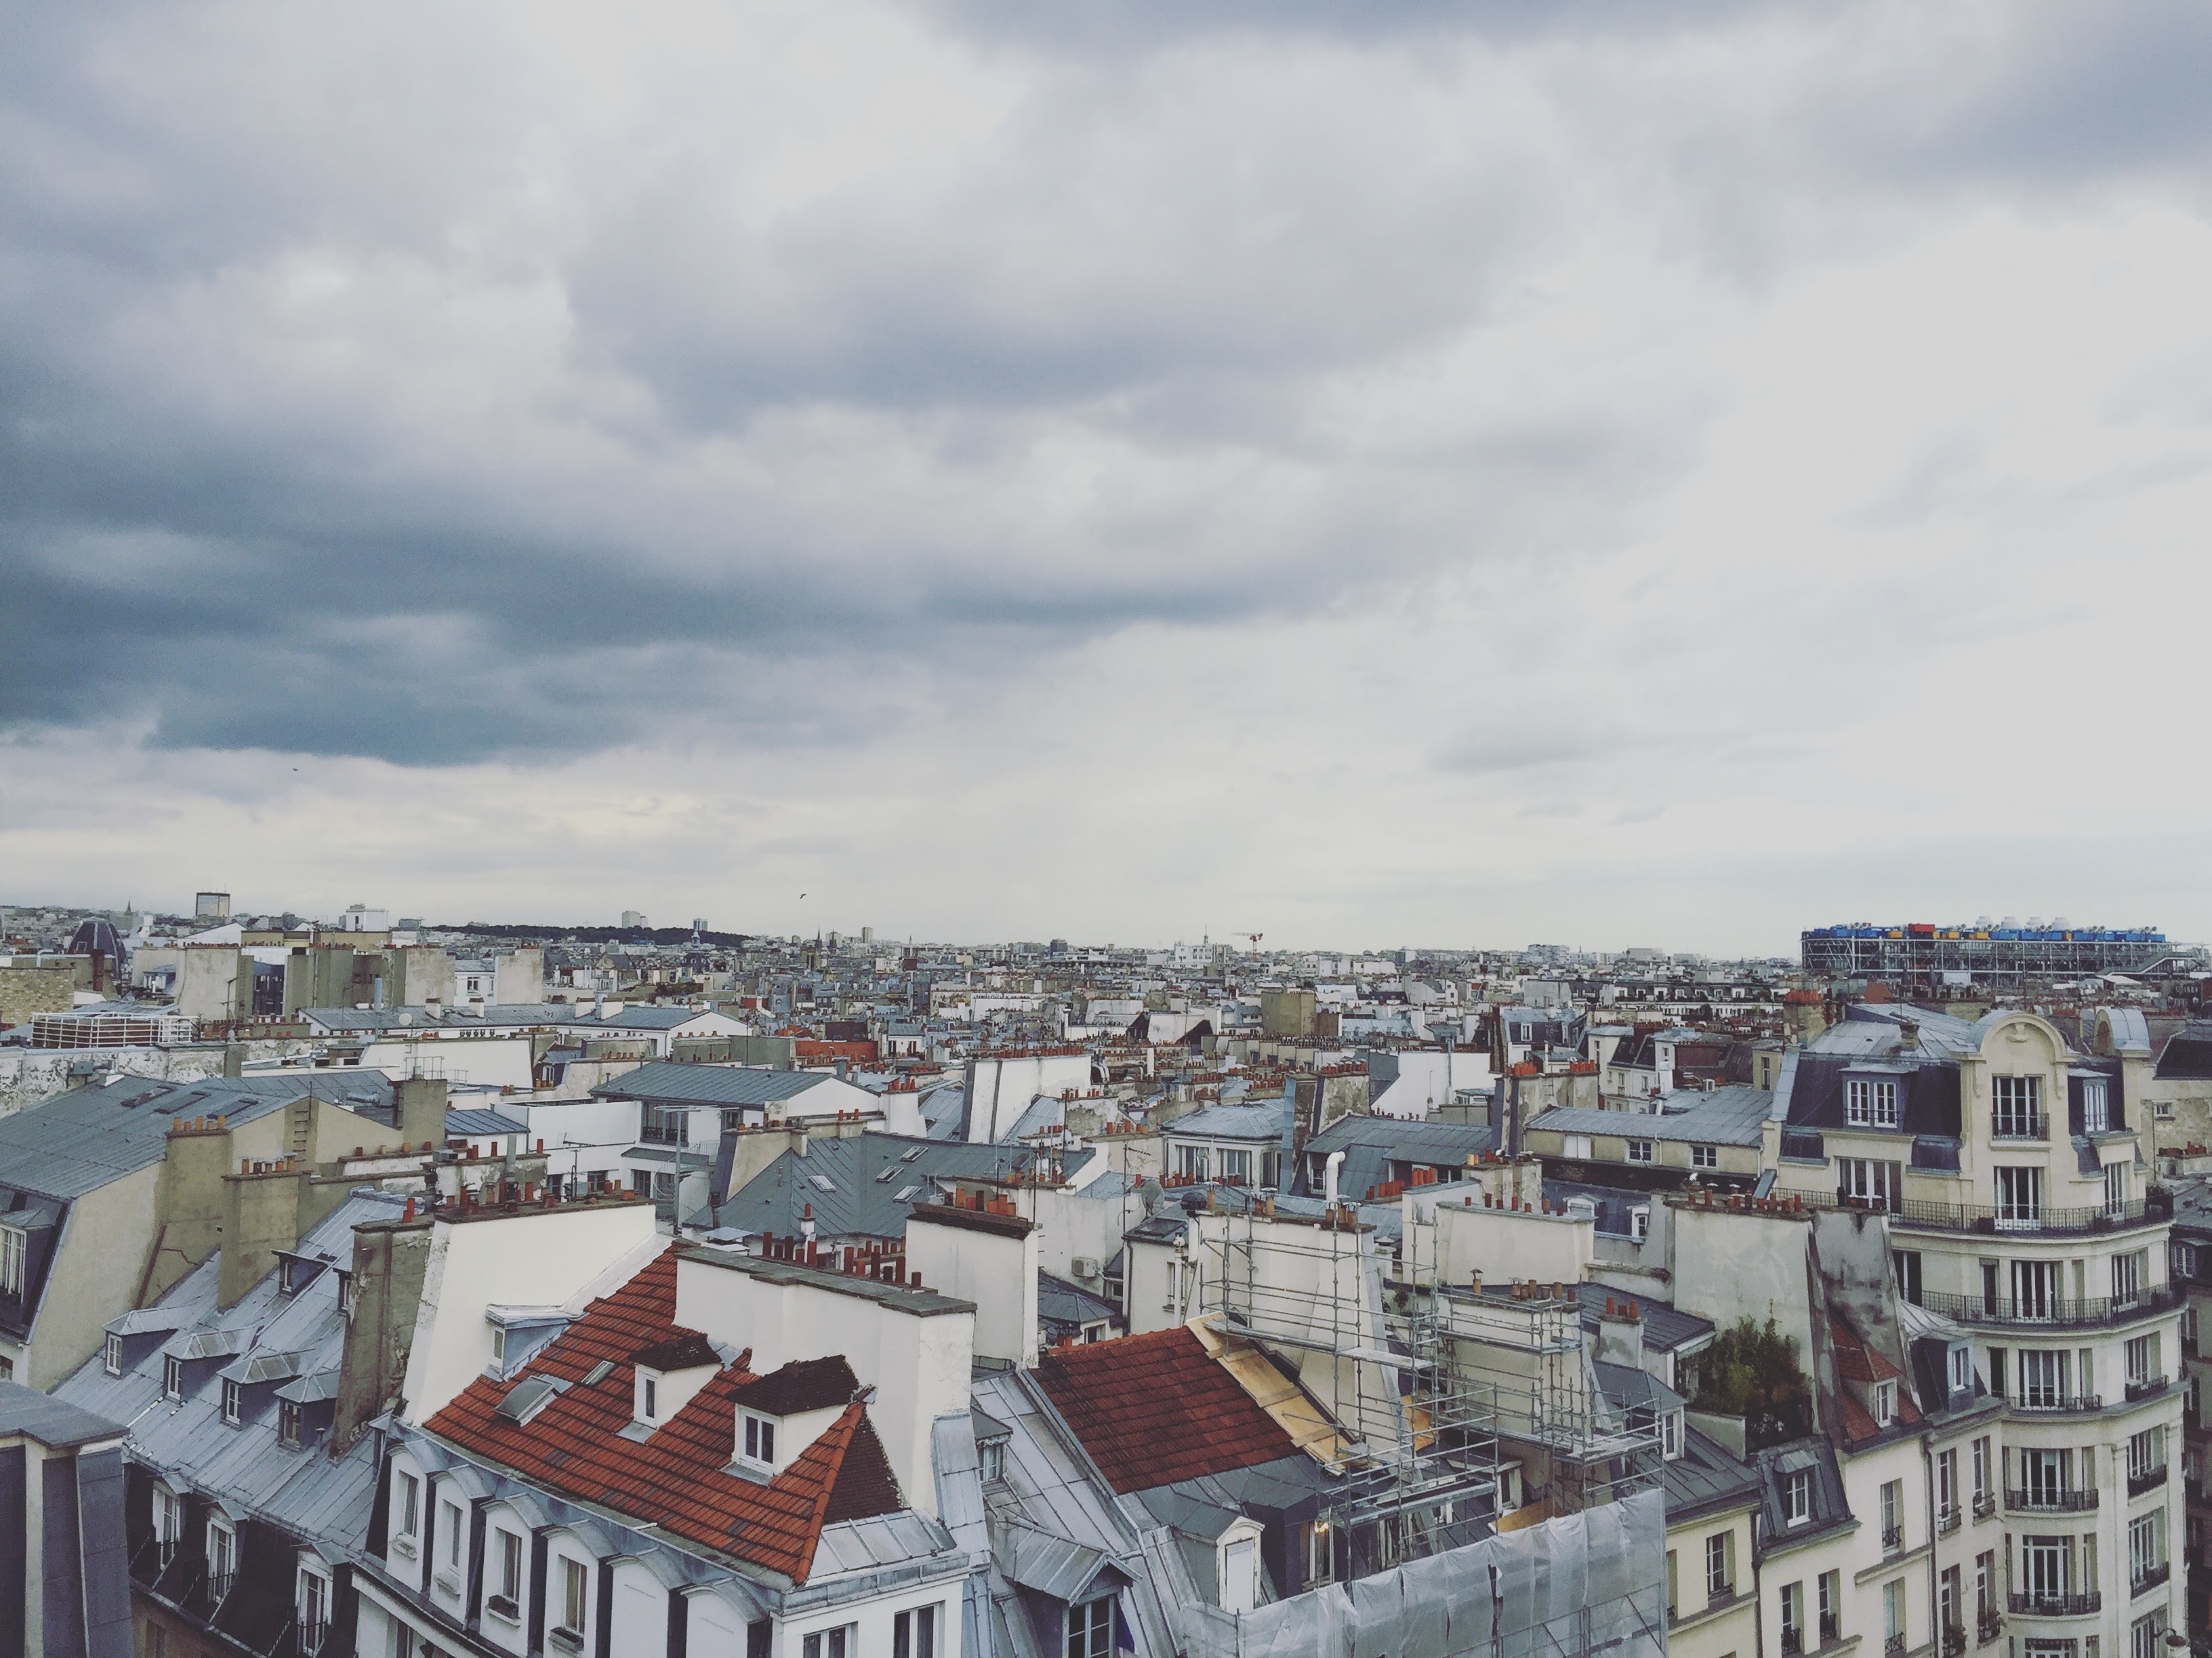
snow, skyline, town, city, cityscape, panorama, downtown, suburb, aerial photography, urban area, residential area, human settlement, atmosphere of earth